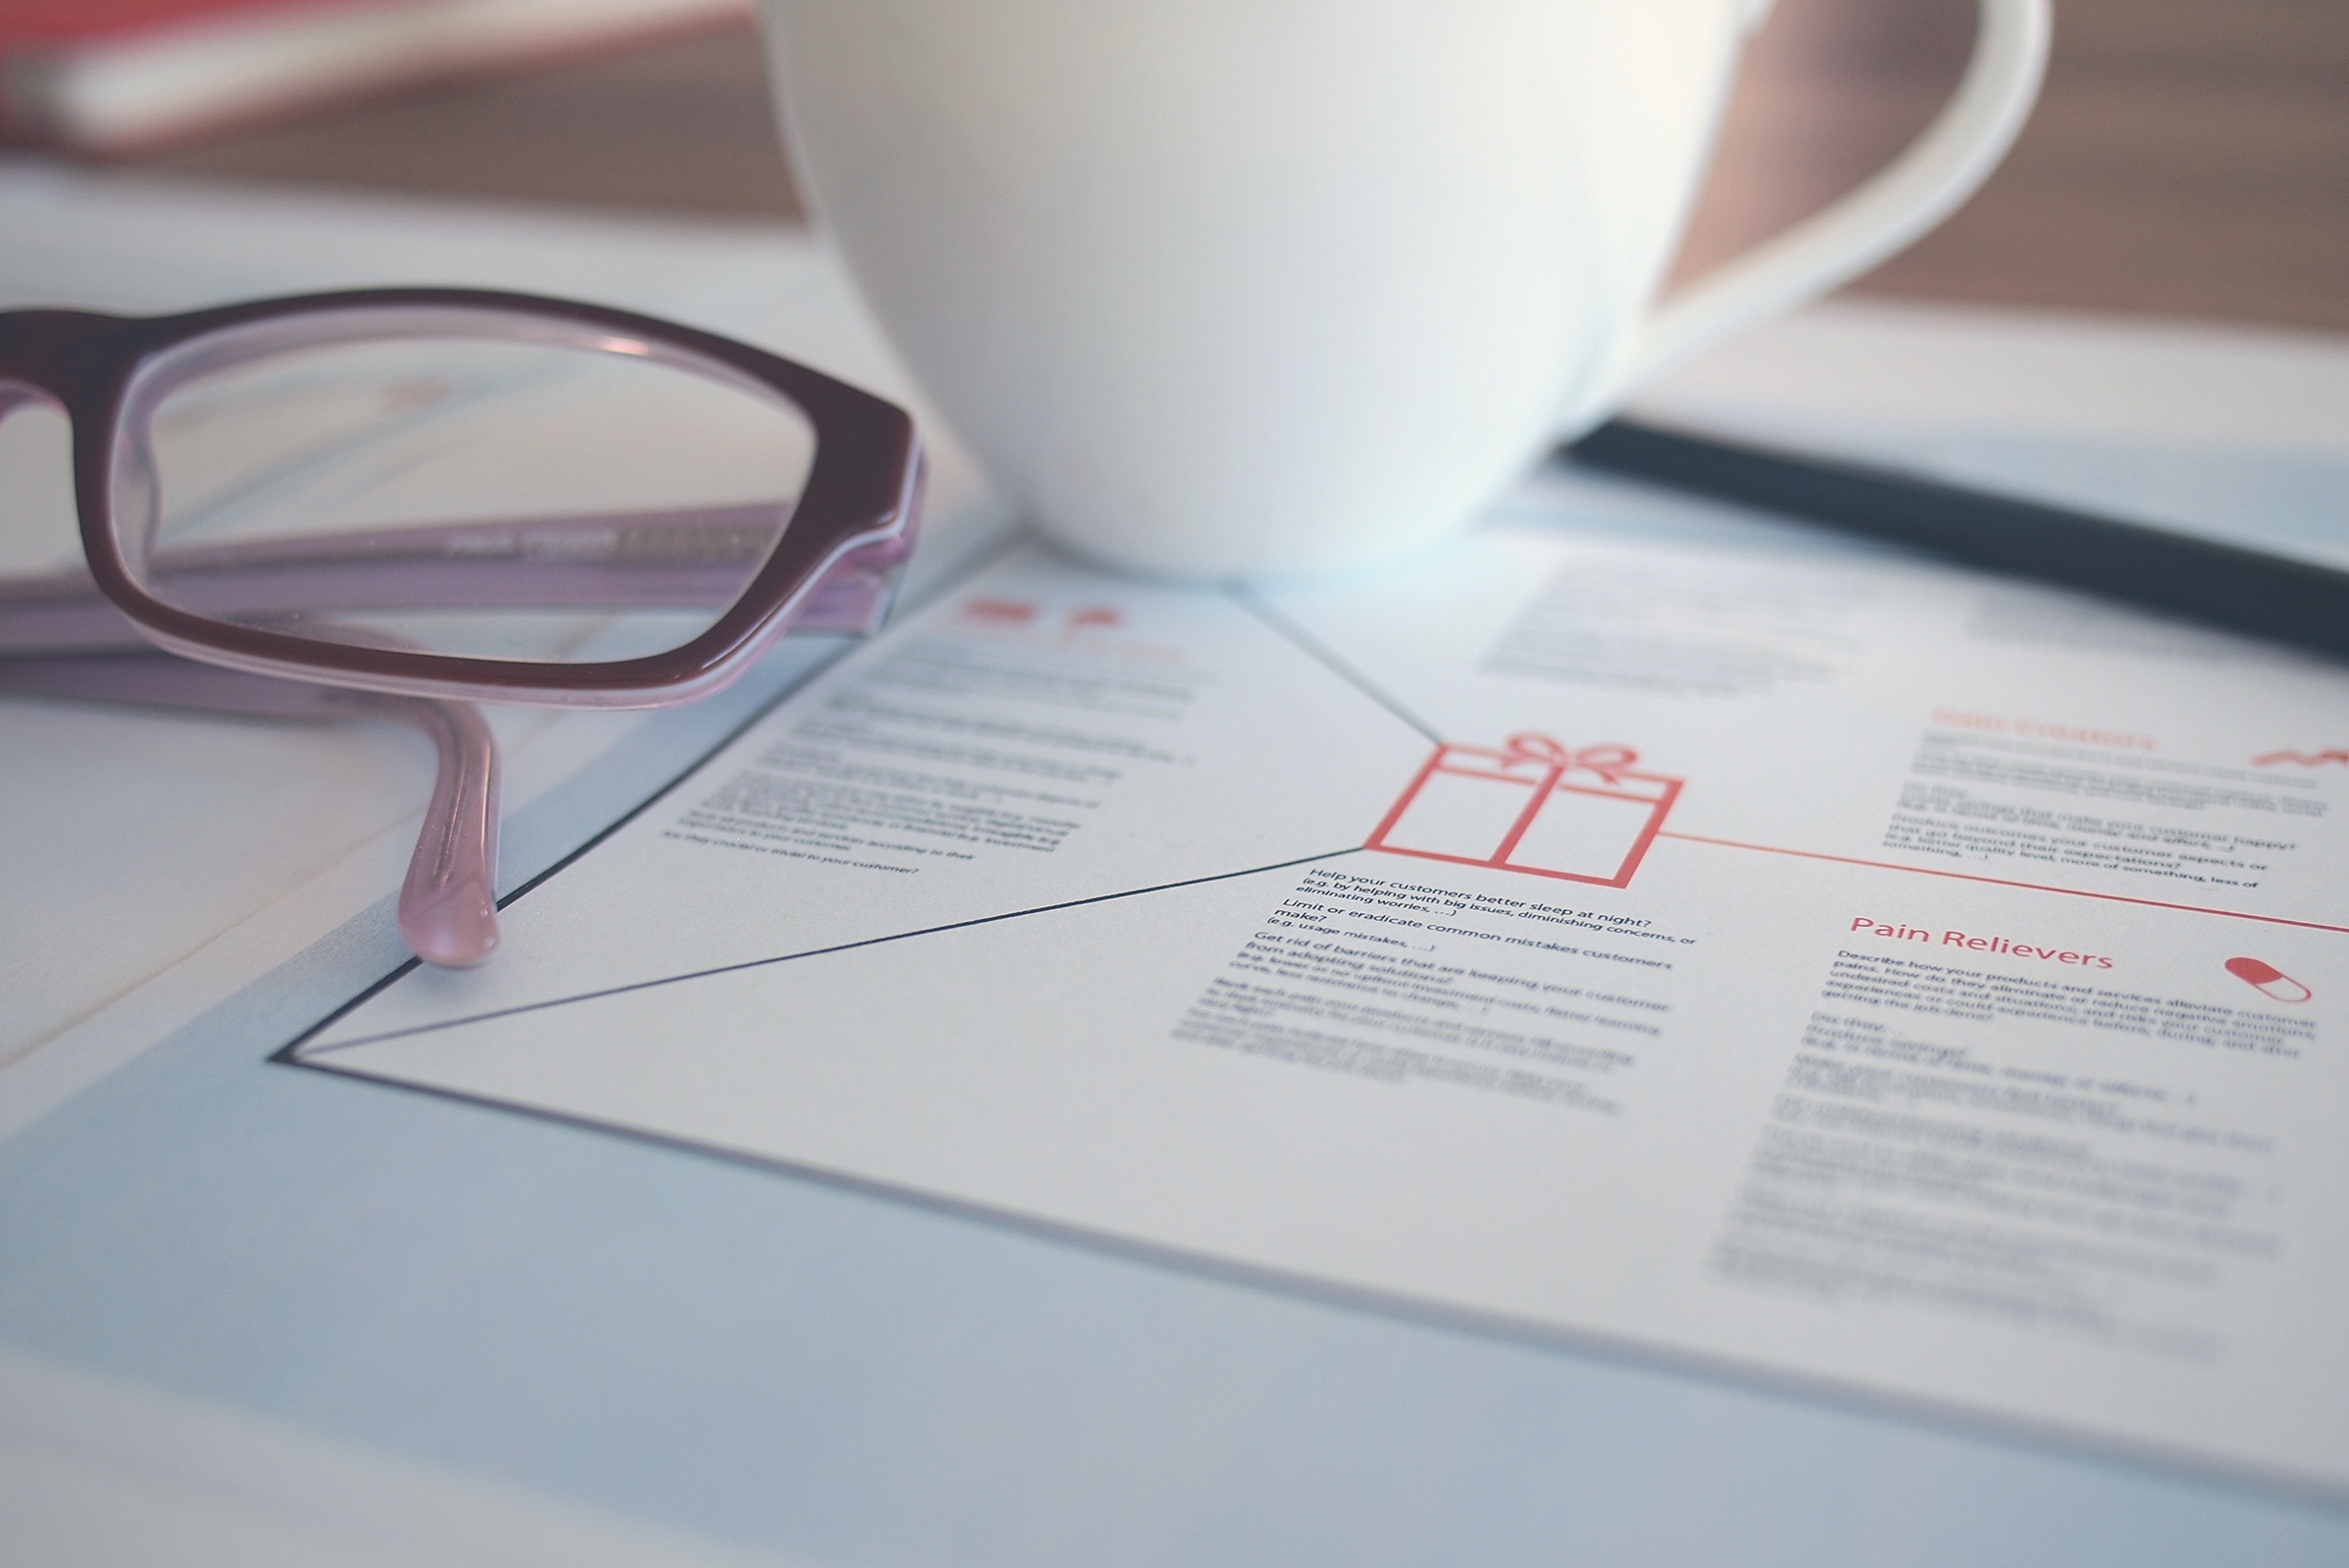
writing, coffee, white, cup, office, business, circle, brand, design, glasses, eyeglasses, document, shape, marketing, vision care